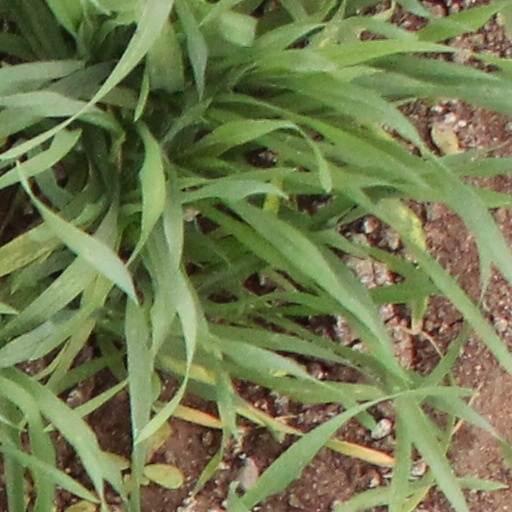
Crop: wheat